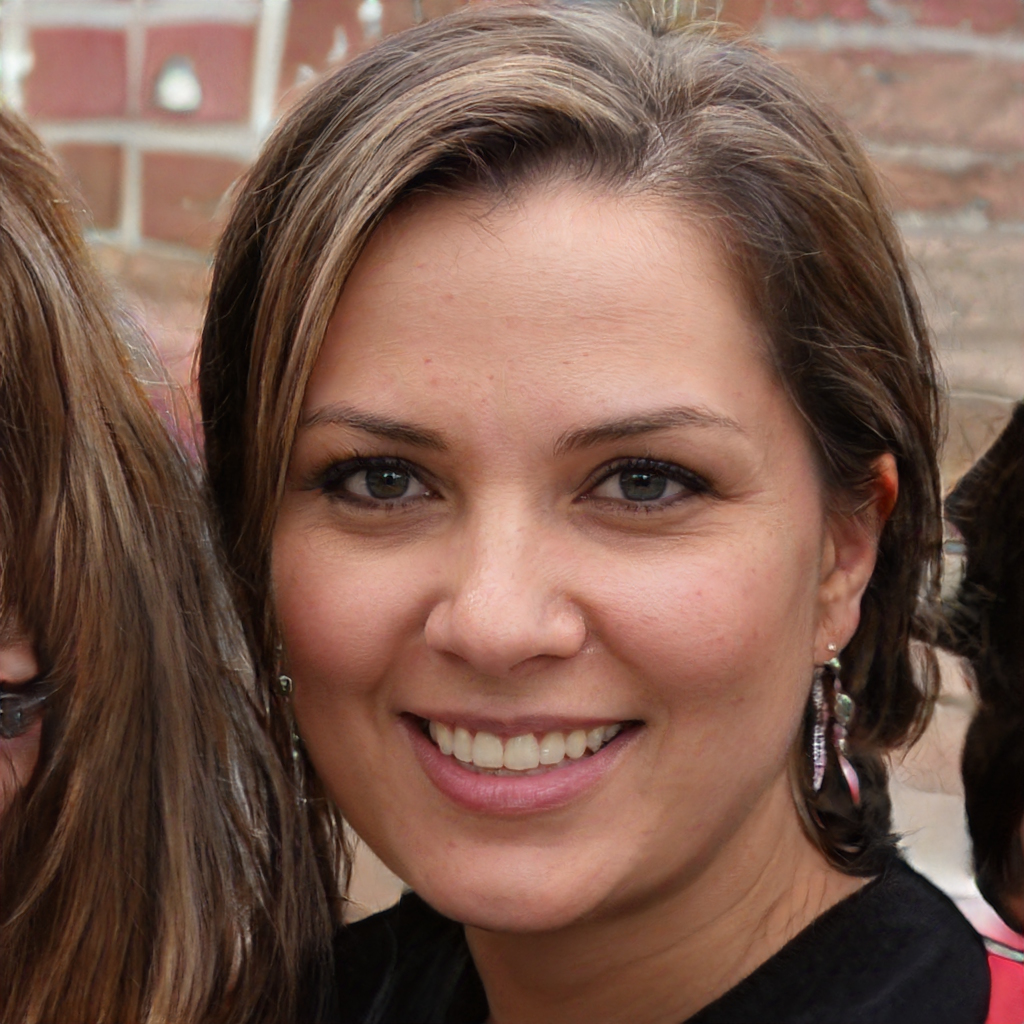
Gender: Female